Suzuki Cappuccino

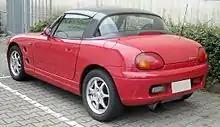
The back of the car.

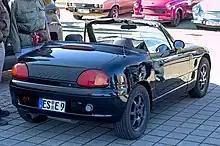

The is a sports car produced by the Japanese company Suzuki from 1991 to 1998. It is a two-seater roadster with a detachable hardtop that is designed to meet Japanese kei car regulations.